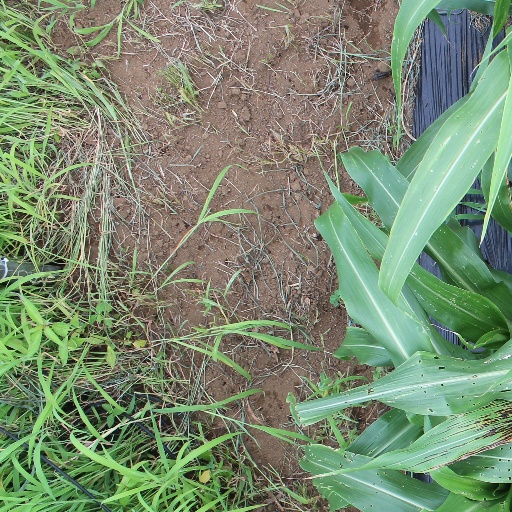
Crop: sorghum